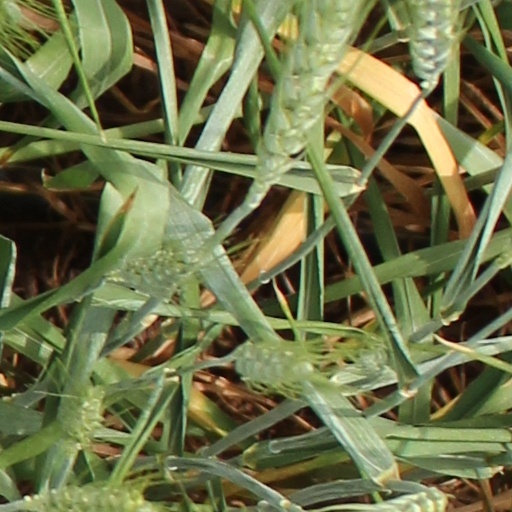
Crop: wheat